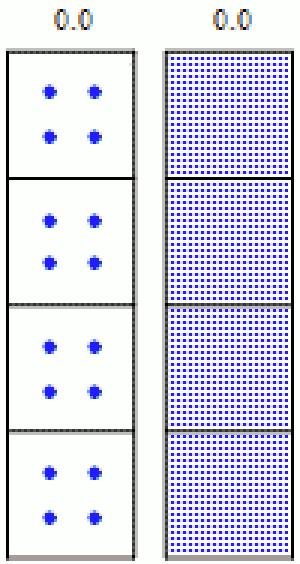
La période radioactive d'un isotope radioactif est le temps nécessaire pour que la moitié des noyaux de cet isotope initialement présents se désintègrent naturellement. Du point de vue d'un atome isolé, la période radioactive est une propriété probabiliste : c'est la durée à l’issue de laquelle le noyau de l'atome a une chance sur deux de s'être désintégré. Cette propriété ne dépend pratiquement pas des conditions environnantes, mais uniquement de l'isotope considéré. Le nombre d’atomes d’un isotope radioactif qui se désintègrent naturellement pendant une certaine durée ne dépend donc que du nombre d’atomes initial. La décroissance de ce nombre d’atomes suit une décroissance exponentielle.